Mattheus van Beveren

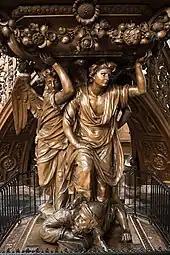
"Angels crushing an infidel", pulpit, Church of Our Lady, Dendermonde

Matheus van Beveren was known for his small-scale works, and in particular his ivory sculptures. Beautiful examples are the "Cupid on a lion" in the Metropolitan Museum of Art and the "Maria Apocalyptica" in the Rijksmuseum. He and his workshop often used paintings by Rubens as models for numerous ivory crucifixes.